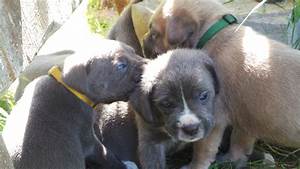
Label: dog